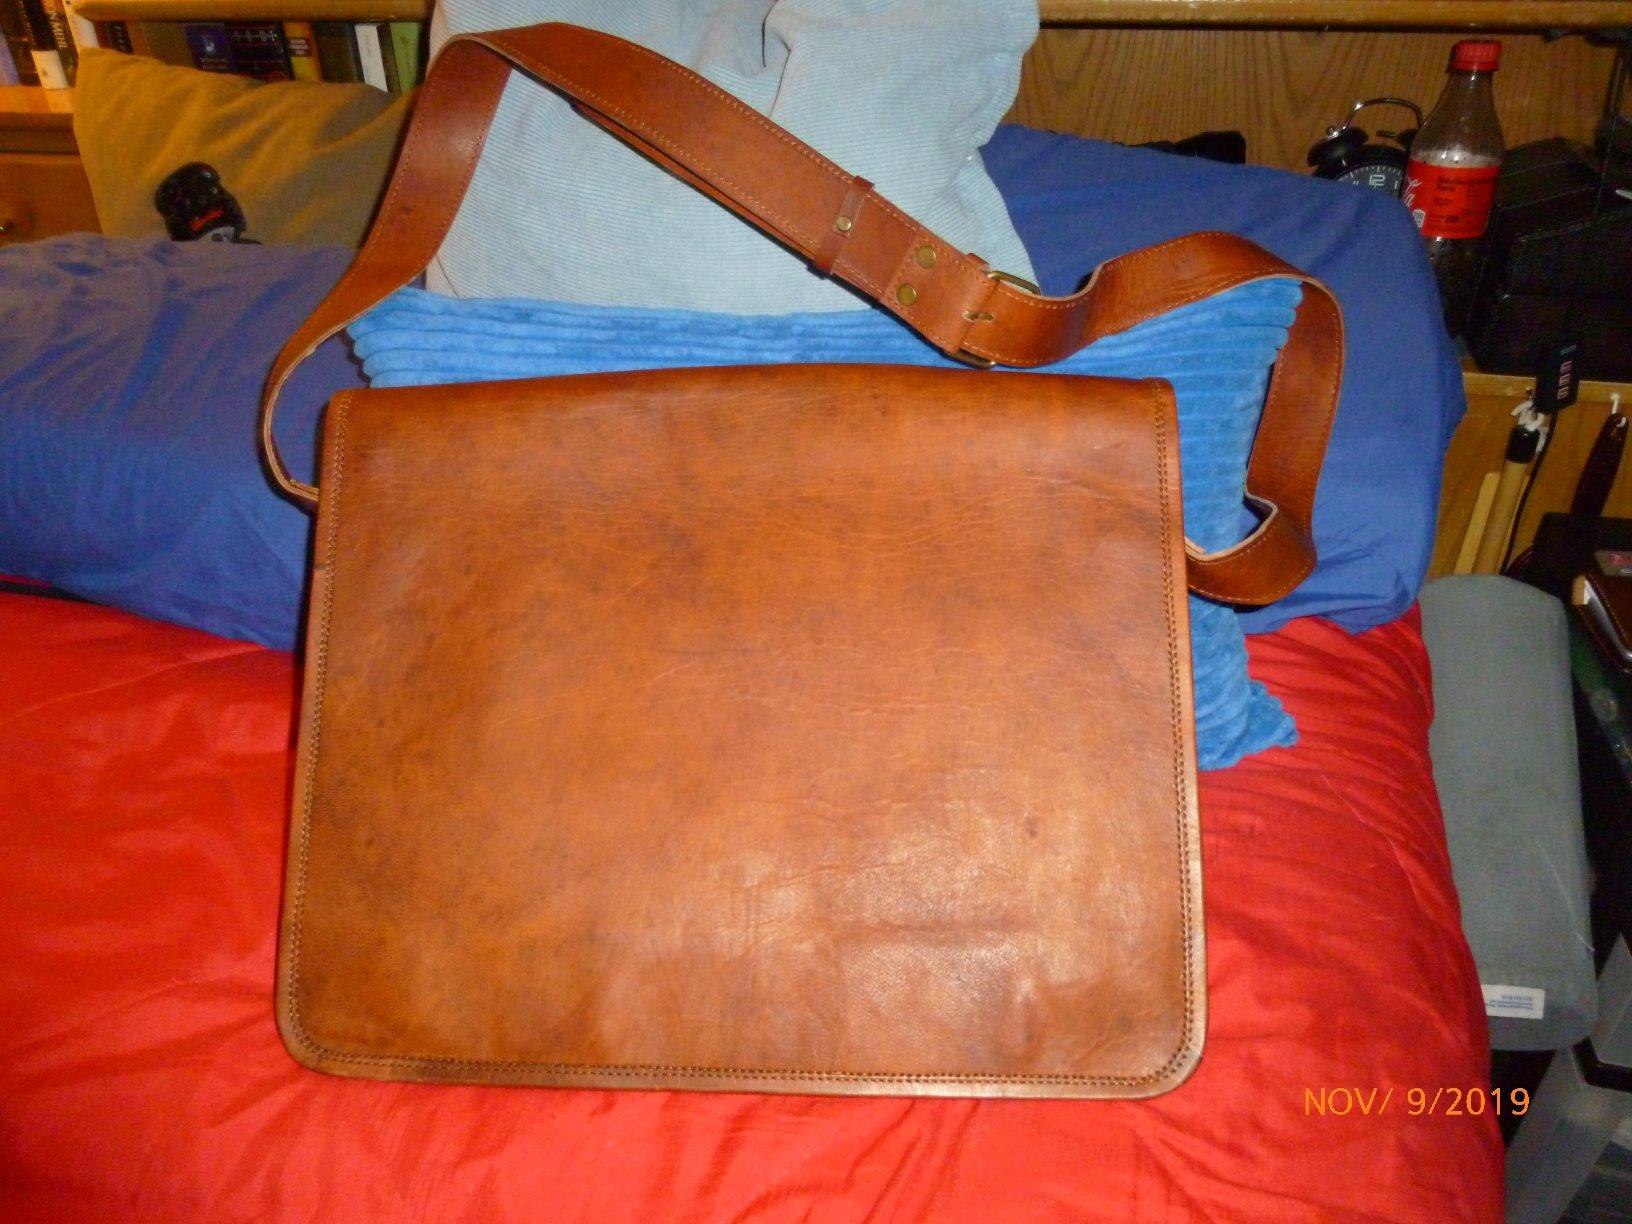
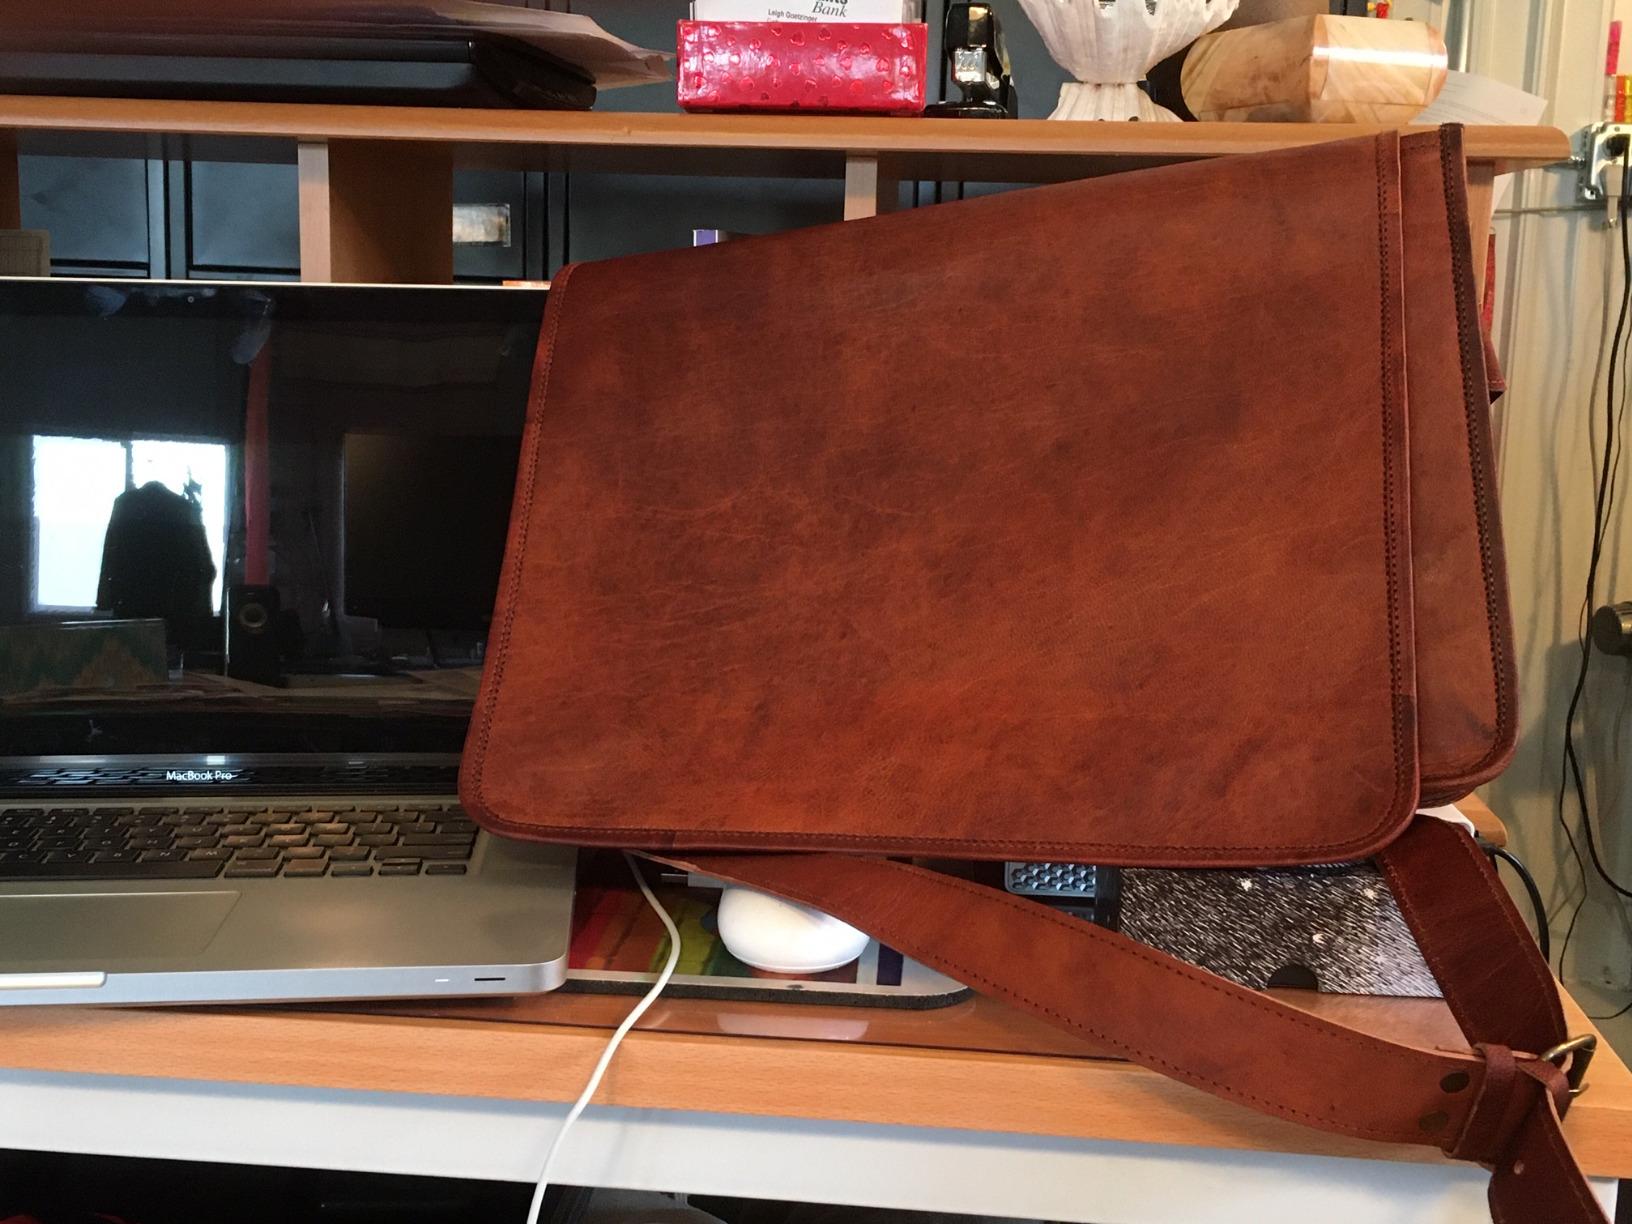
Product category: bag
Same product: yes